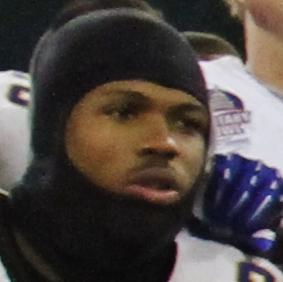
Age: 20